Renal artery stenosis

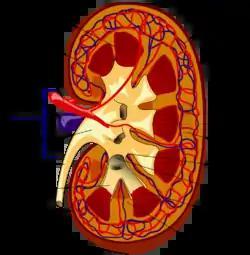

Renal artery stenosis (RAS) is the narrowing of one or both of the renal arteries, most often caused by atherosclerosis or fibromuscular dysplasia. This narrowing of the renal artery can impede blood flow to the target kidney, resulting in renovascular hypertension – a secondary type of high blood pressure. Possible complications of renal artery stenosis are chronic kidney disease and coronary artery disease.